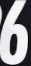
Number: 6